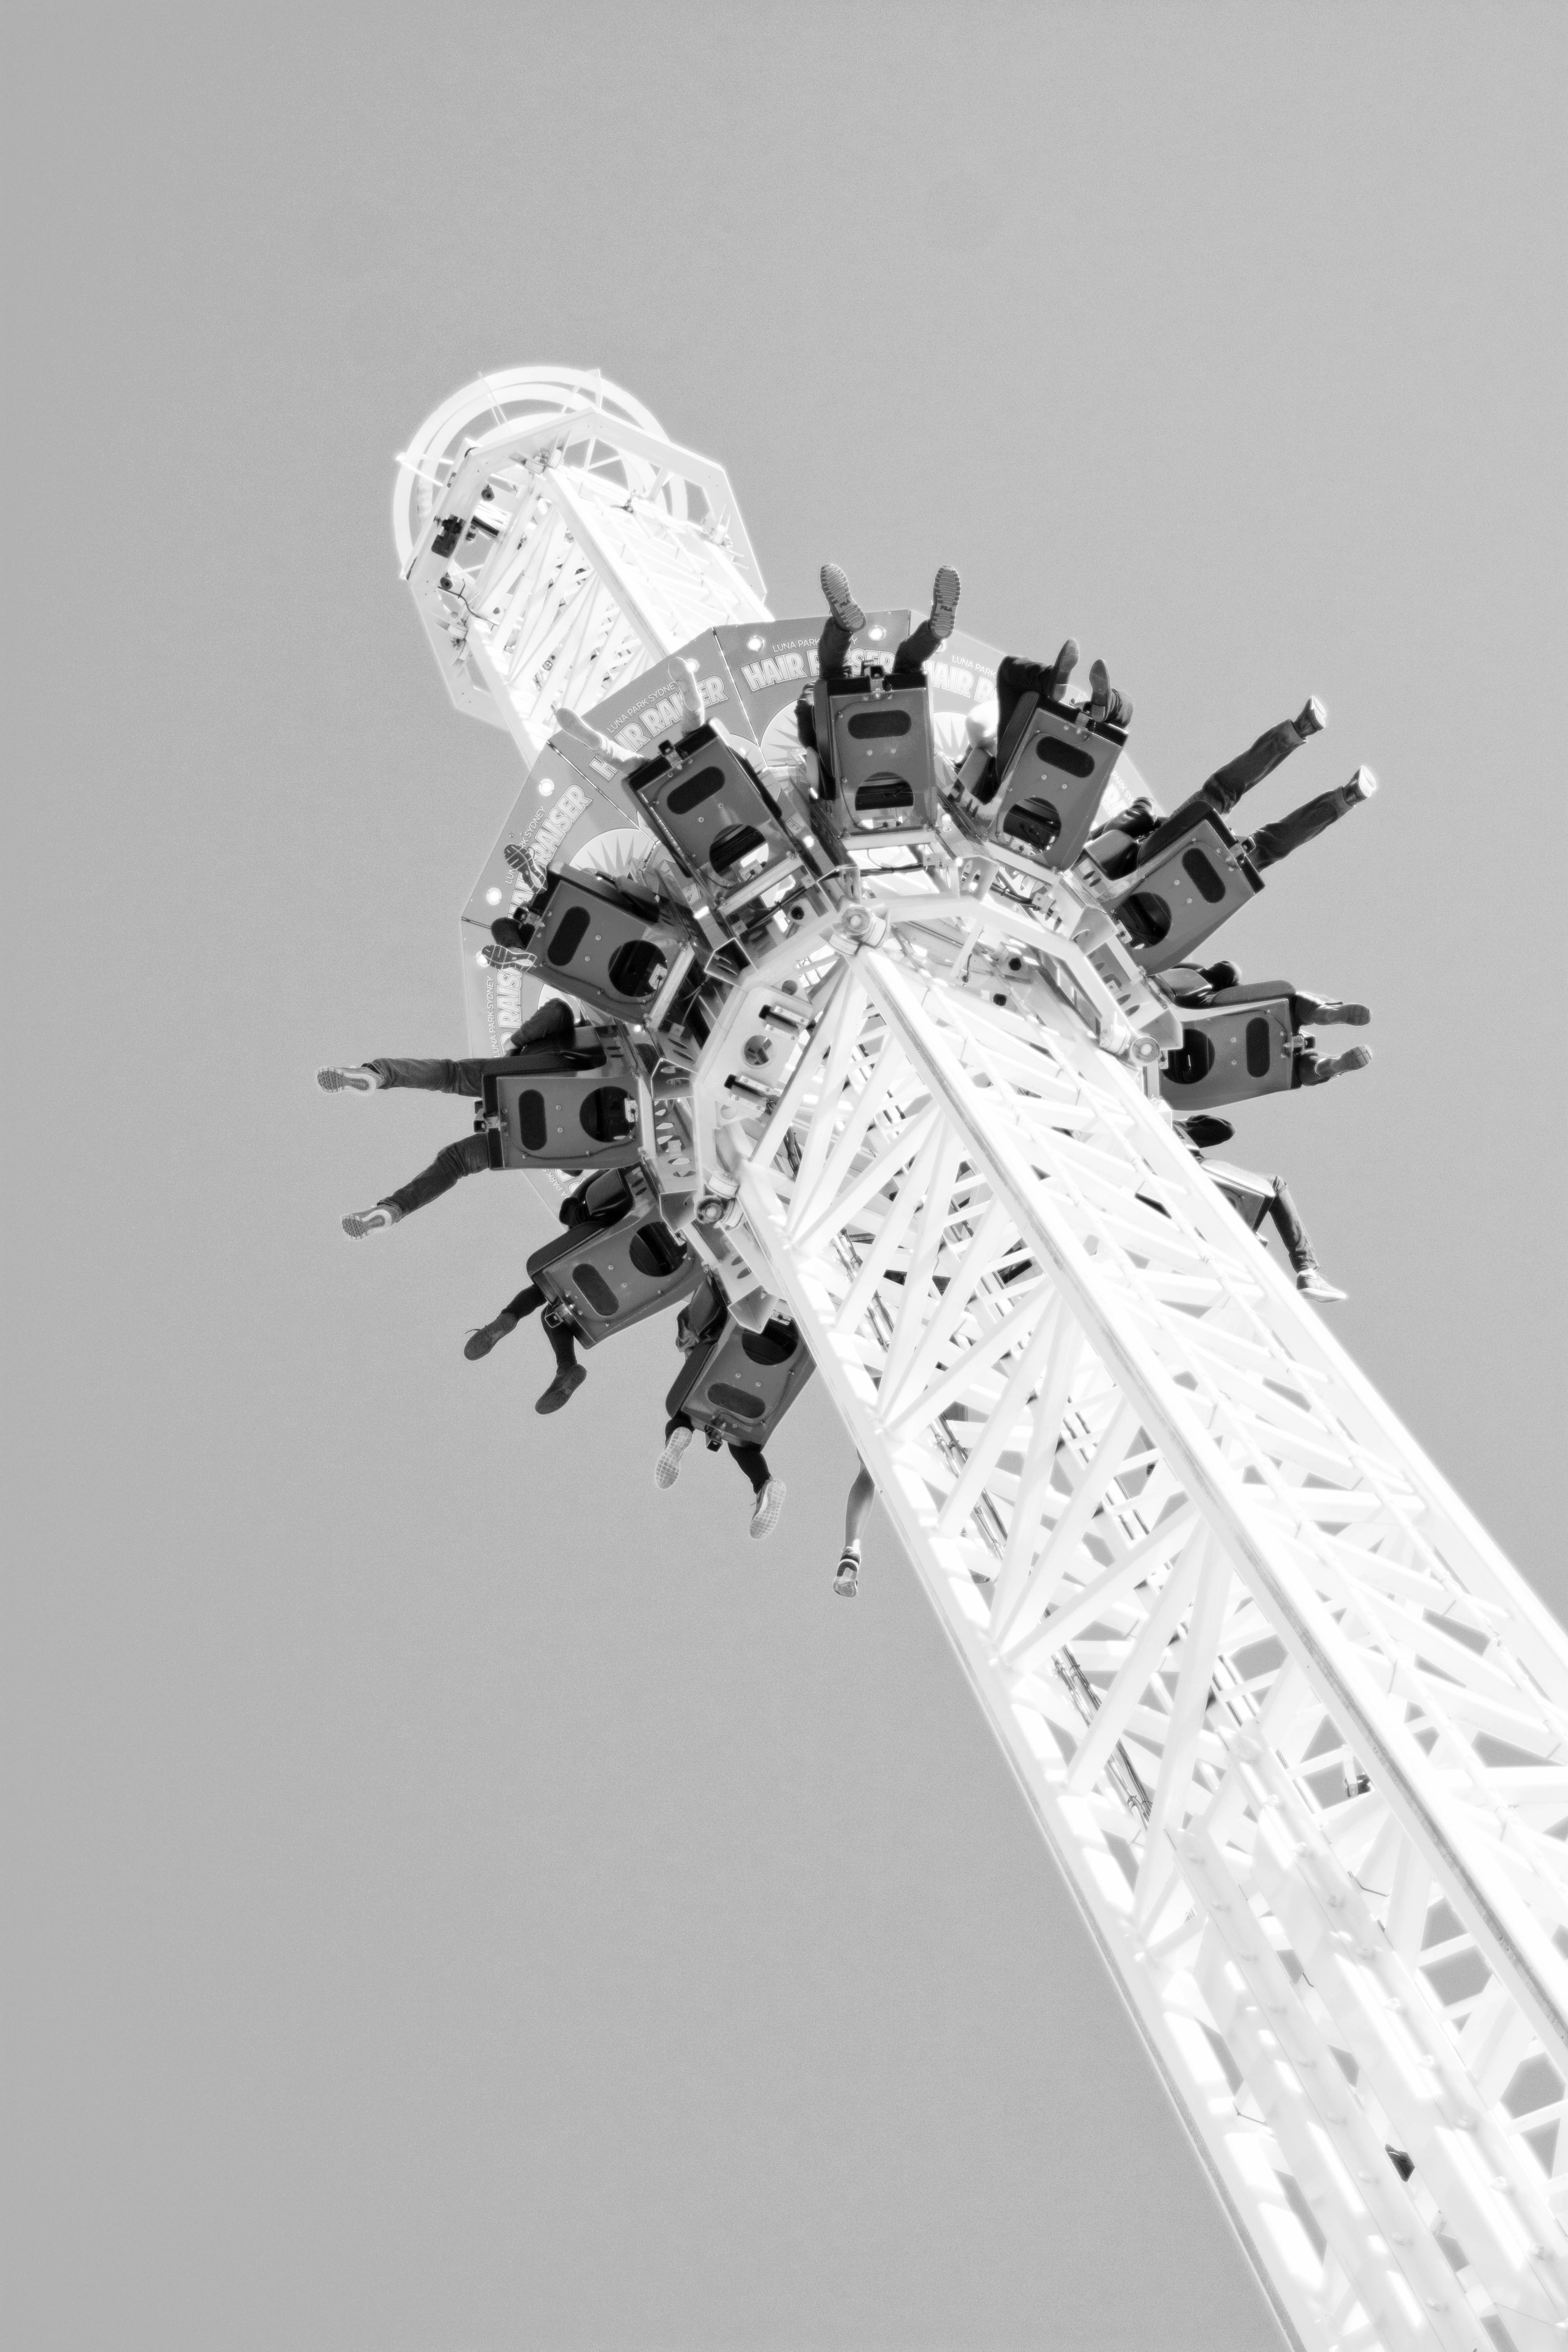
wing, black and white, white, carnival, ride, monochrome, lighting, falling, fun, illustration, light fixture, lunapark, monochrome photography